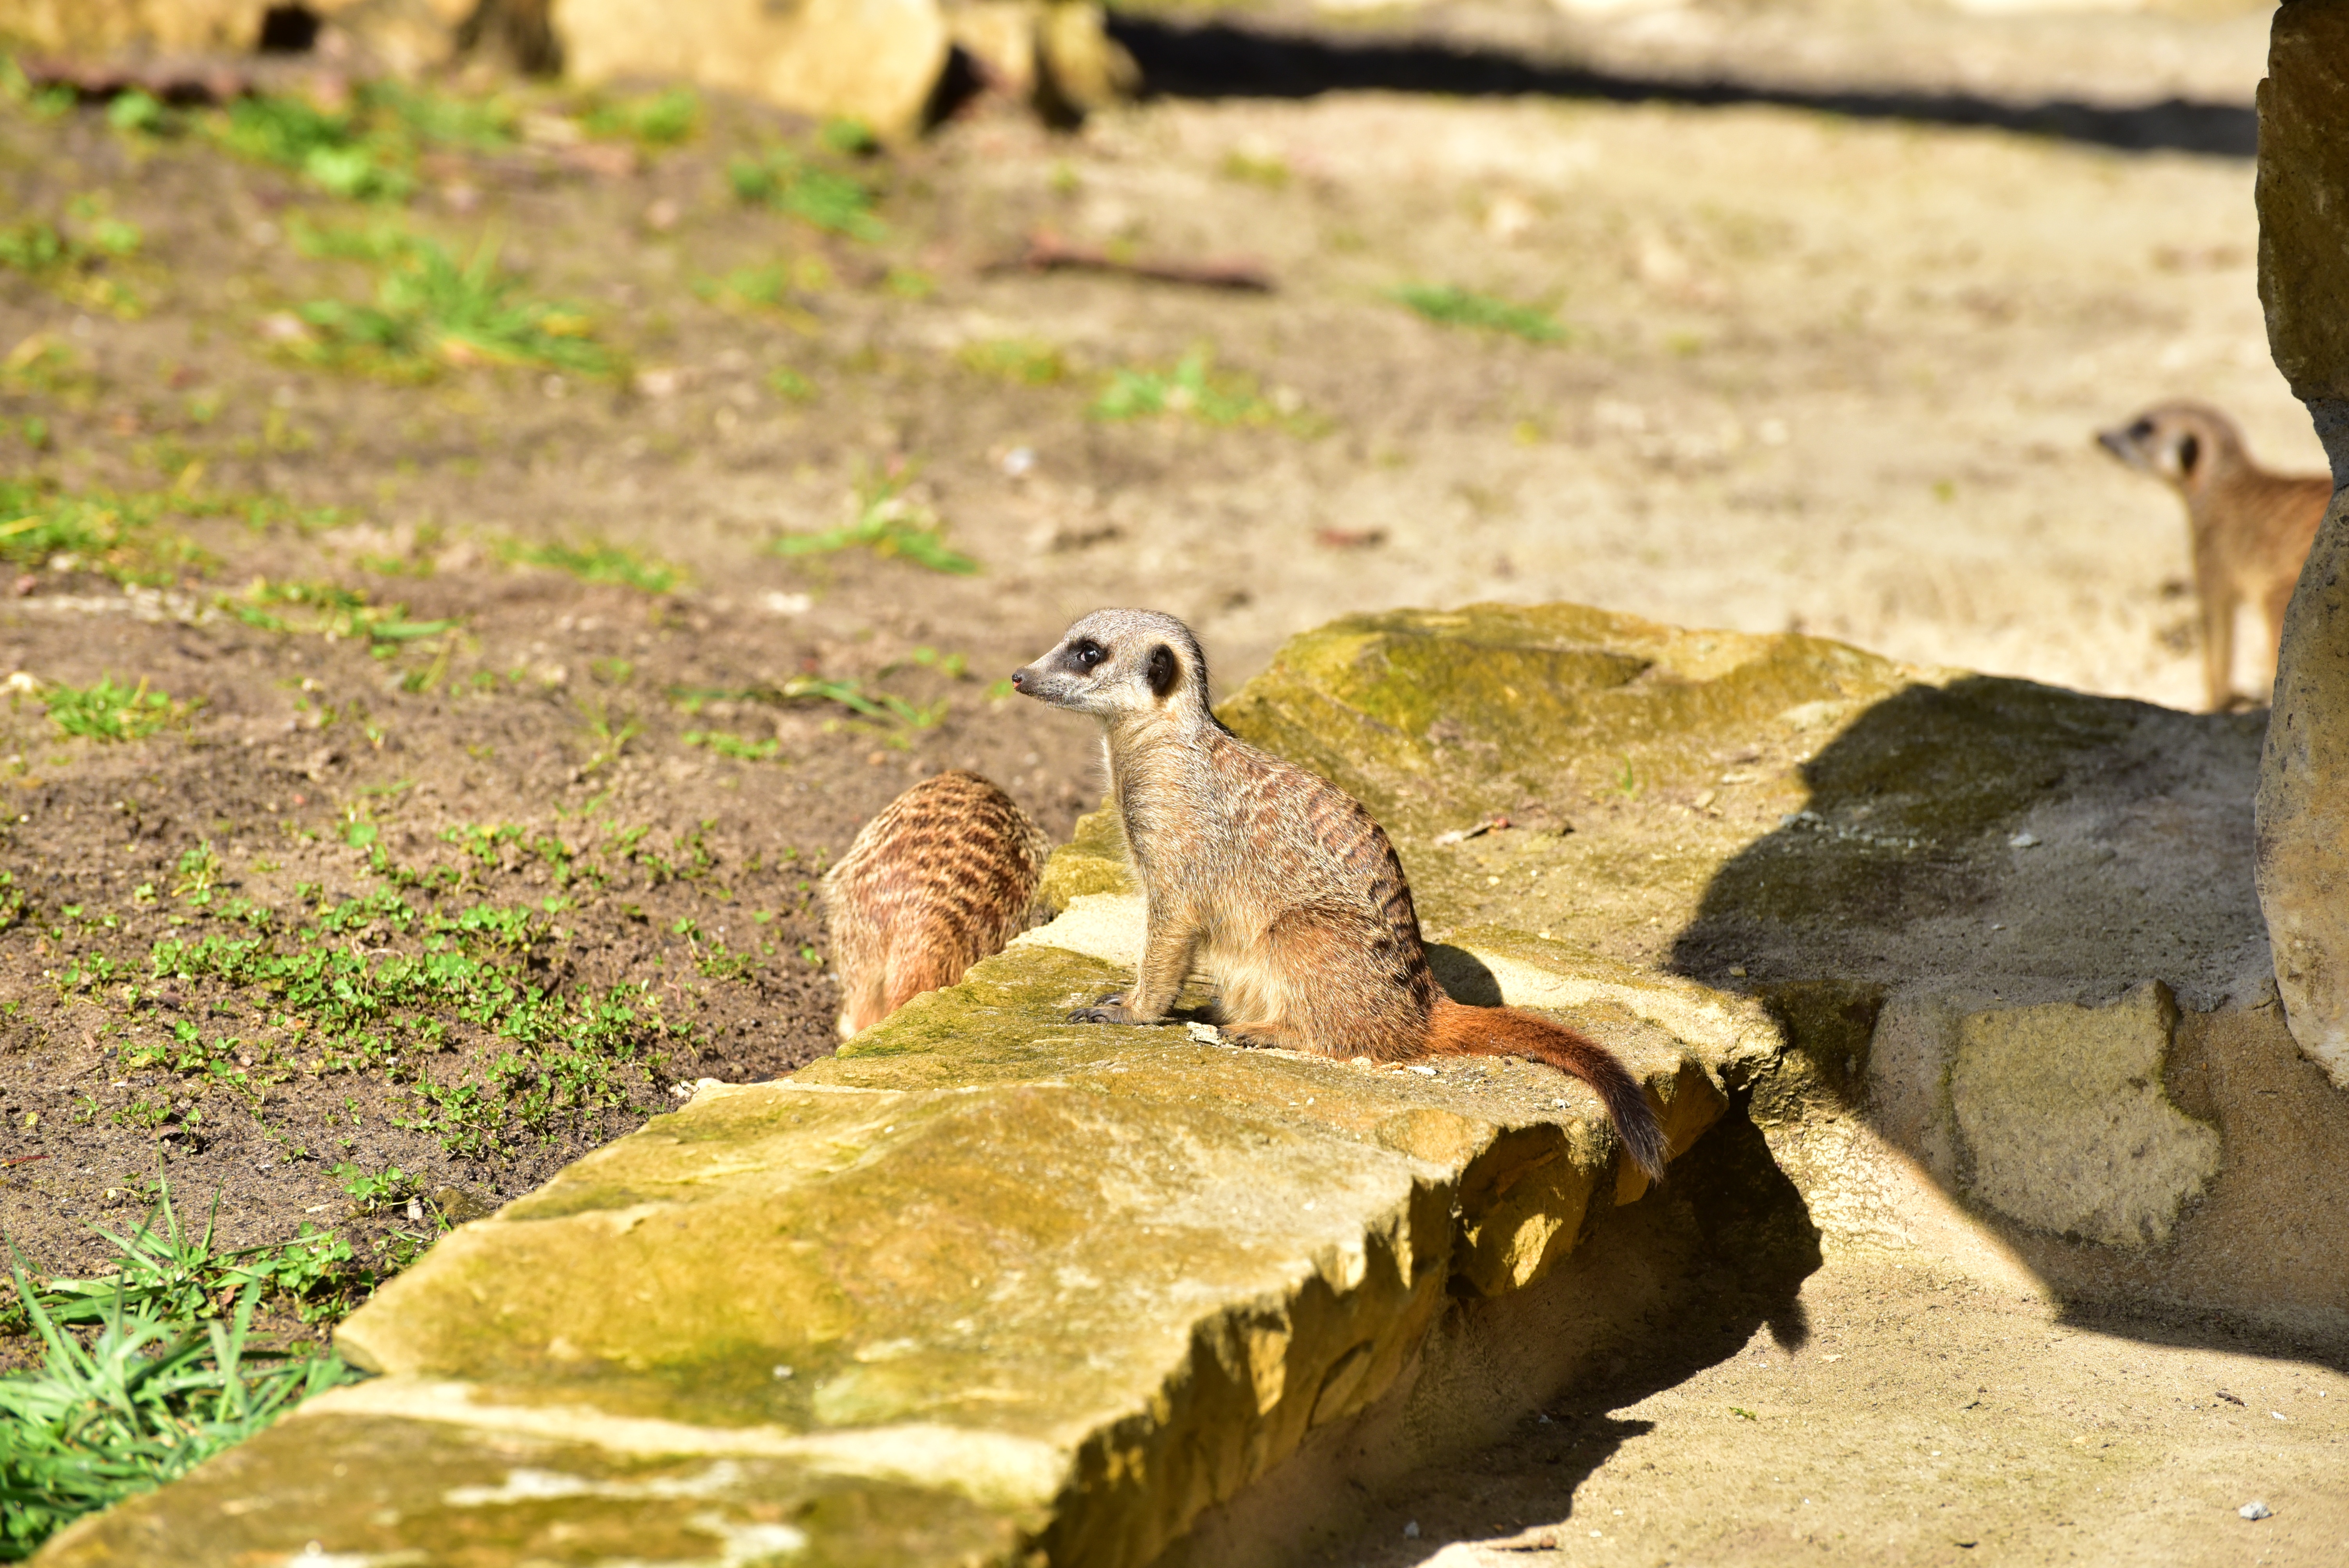
watch, nature, bird, animal, cute, social, wildlife, wild, zoo, rodent, fauna, furry, pose, meerkat, attention, guards, animal portrait, keep an eye out